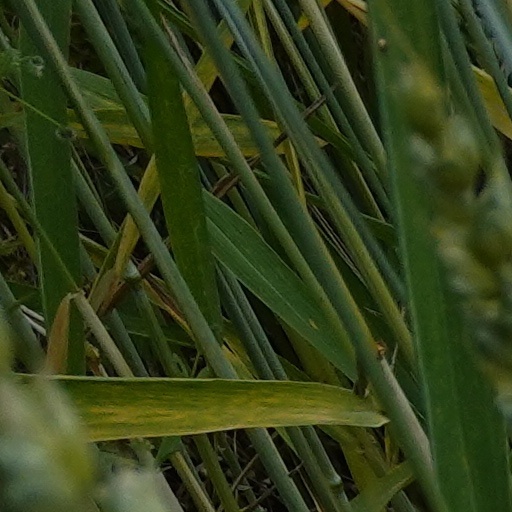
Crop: wheat